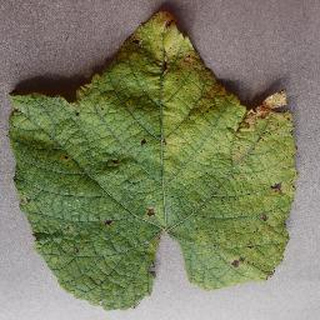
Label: grape_leaf_blight